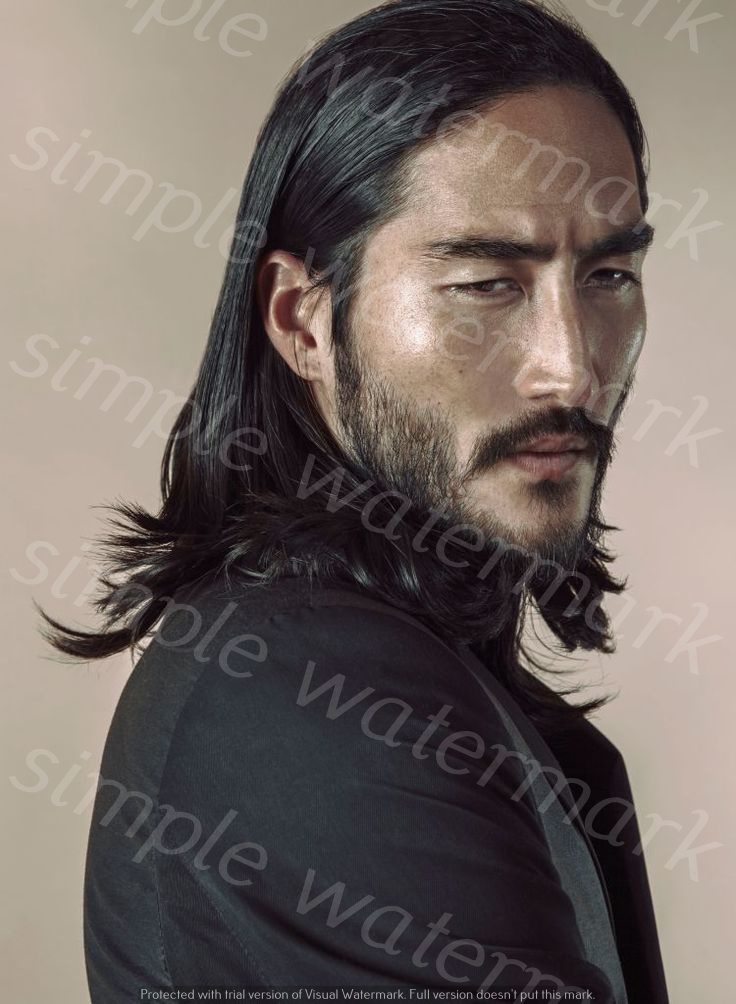
Label: Watermark